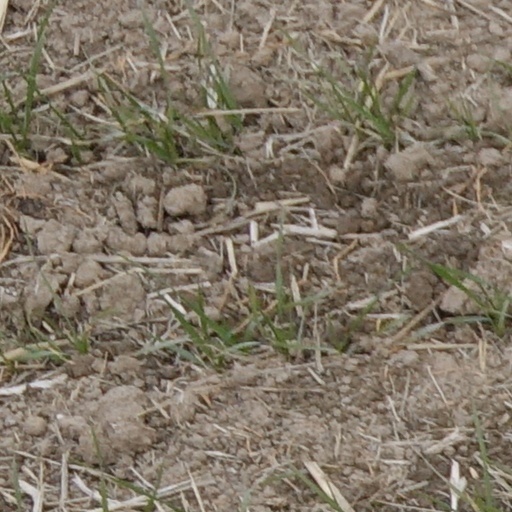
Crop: wheat